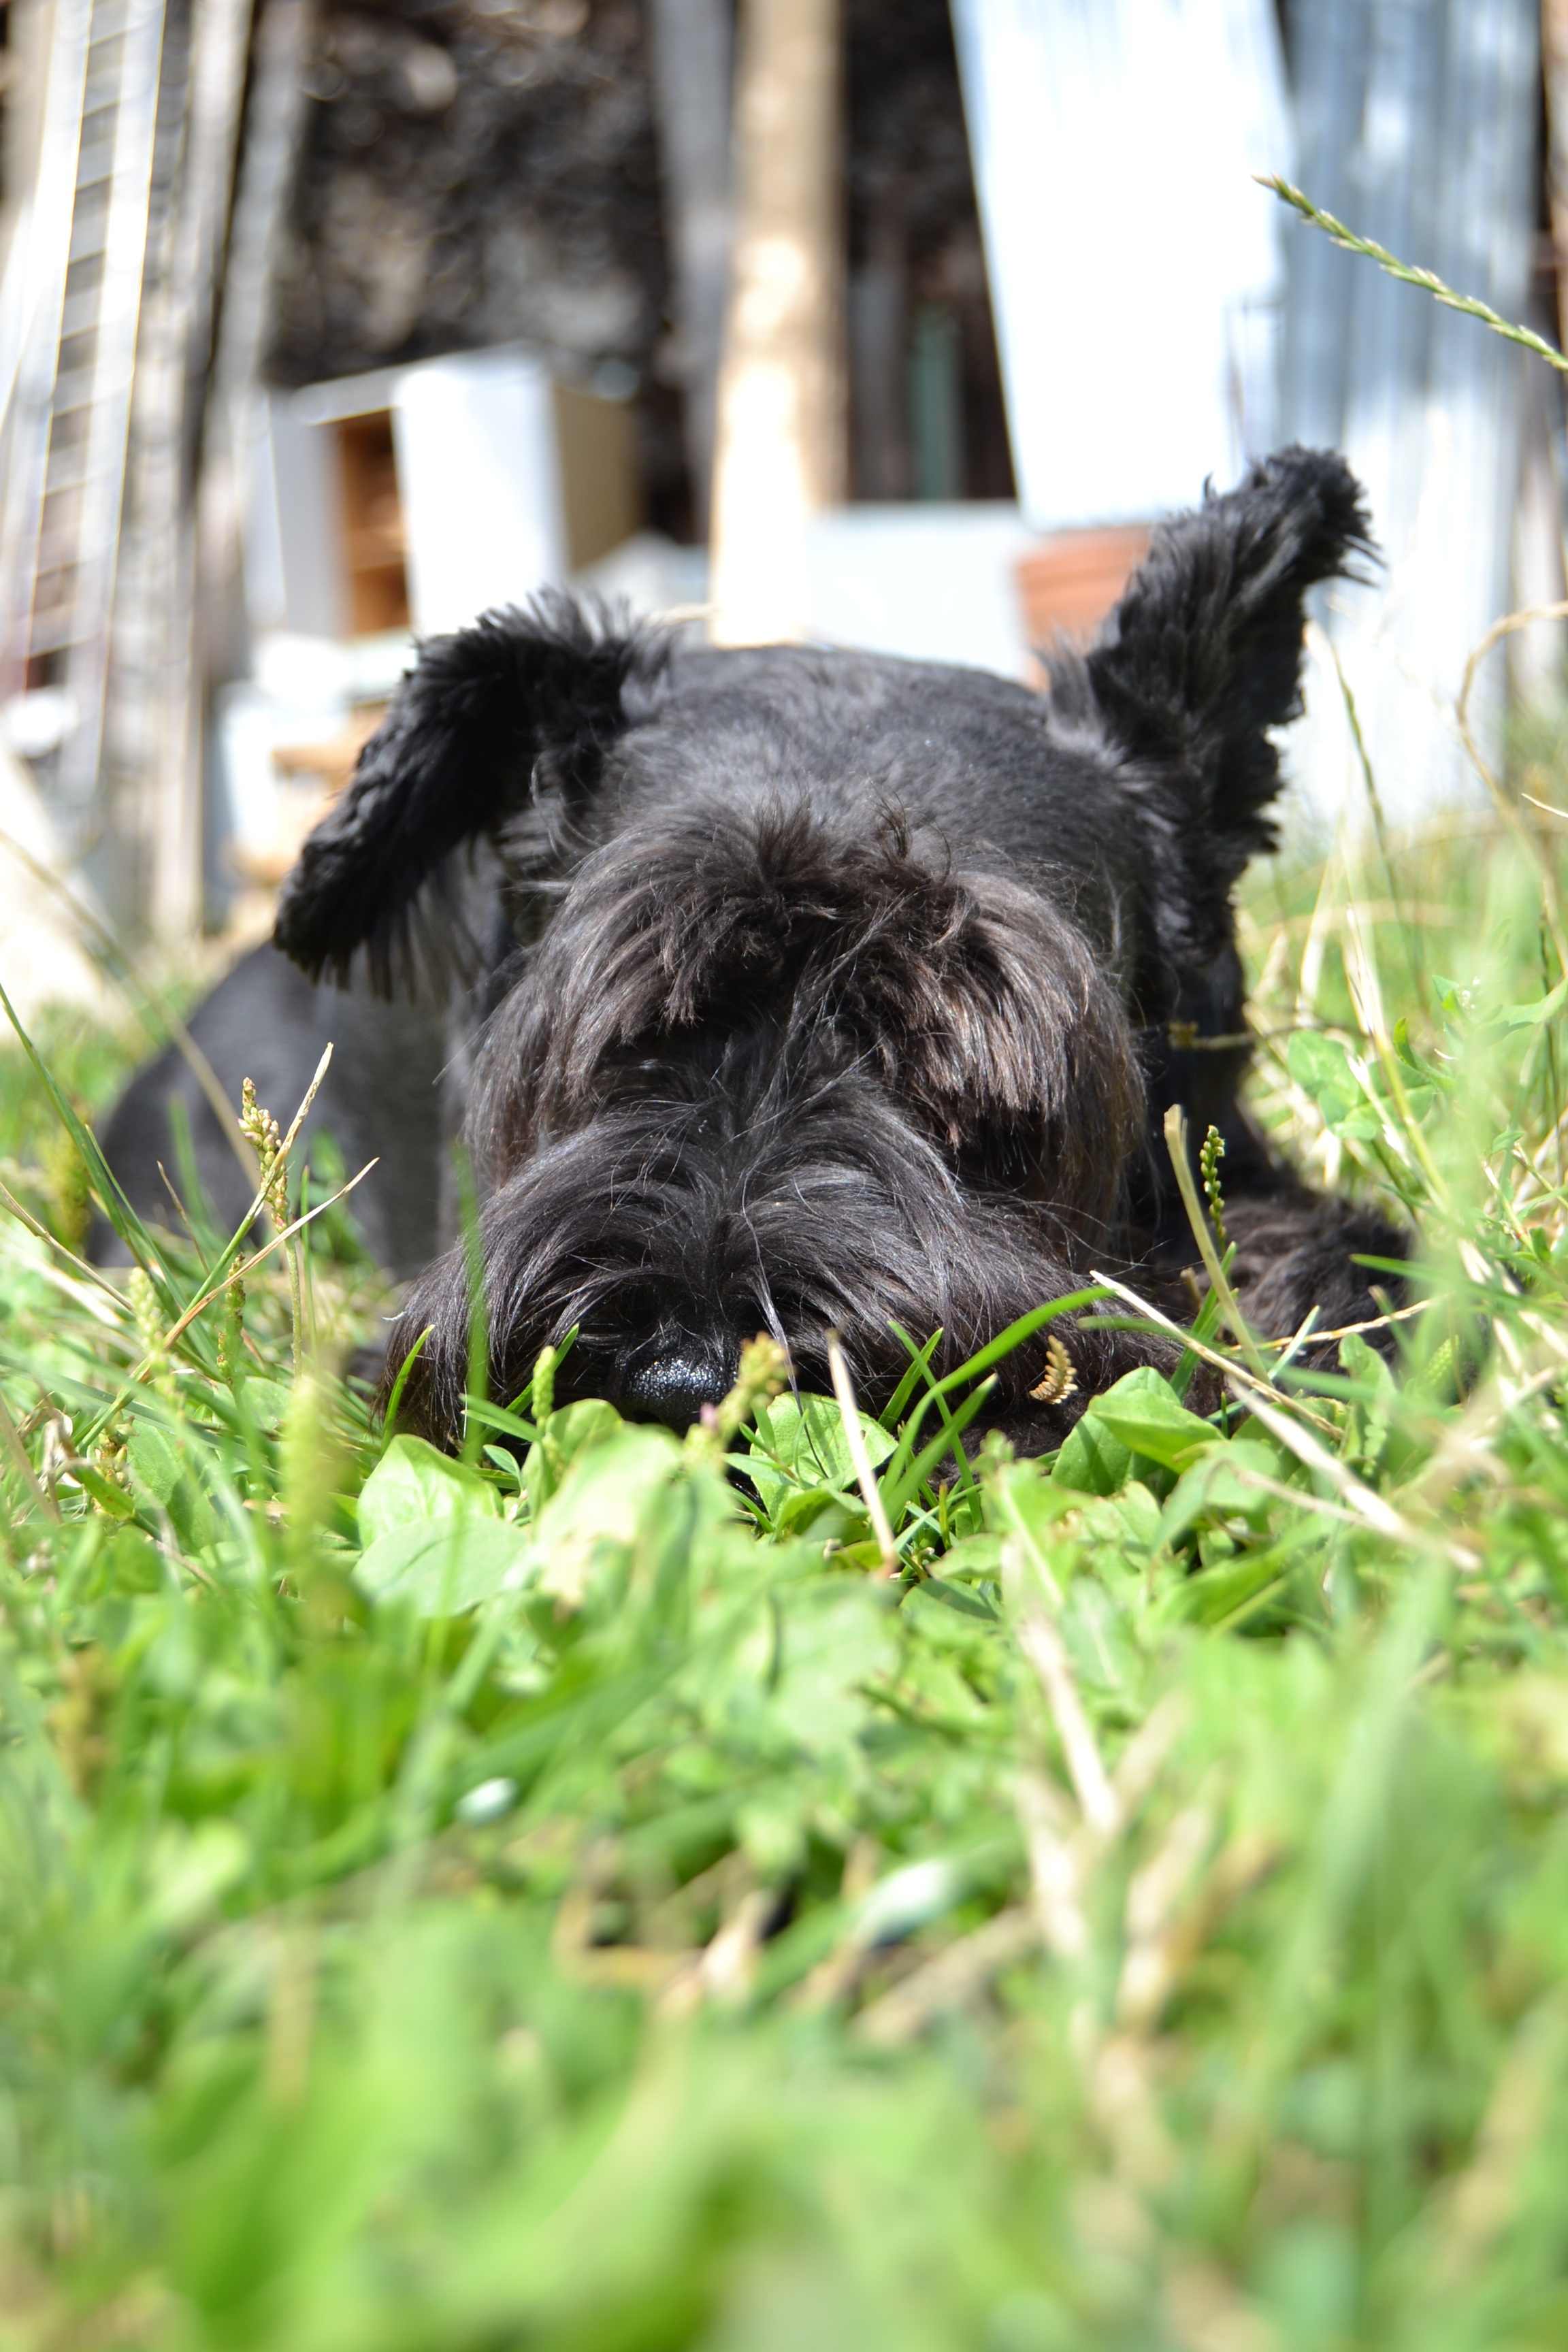
grass, puppy, dog, cute, mammal, vertebrate, schnauzer, miniature schnauzer, lying, terrier, bitch, black schnauzer, dog like mammal, the little black schnauzer